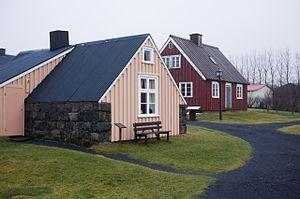
Le musée de la ferme d'Árbær, en islandais Árbæjarsafn, est un musée en plein air d'Islande situé à Reykjavik. Aménagé en 1957 dans l'ancienne ferme abandonnée d'Árbær située à l'époque à l'extérieur de Reykjavik, il présente sous forme de tableaux vivants le mode de vie rural des Islandais à l'époque contemporaine.